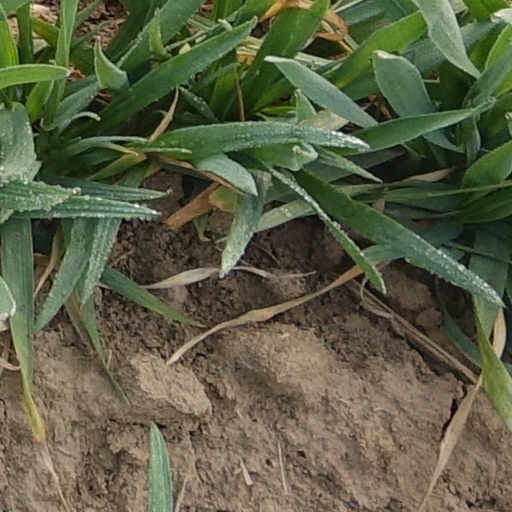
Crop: wheat